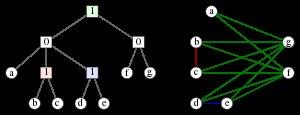
Un cographe est, en théorie des graphes, un graphe qui peut être généré par complémentation et union disjointe à partir du graphe à un nœud.